Britannia Theatre

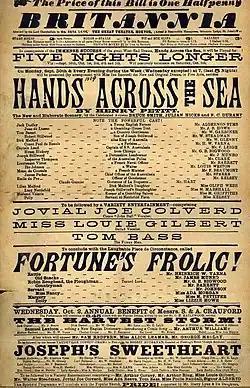
c.1890 Playbill

The Britannia Theatre (1841–1900) was located at 115/117 High Street, Hoxton, London. The theatre was badly damaged by a fire in 1900, forcing the sale of the lease. The site was reused as a Gaumont cinema from 1913 to 1940, before being demolished to make room for a more modern cinema which was never built. Housing has now been built on the site, which is marked by a London Borough of Hackney historic plaque.